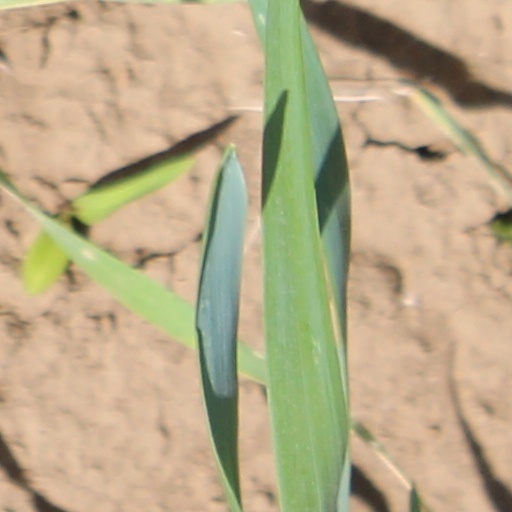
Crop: wheat